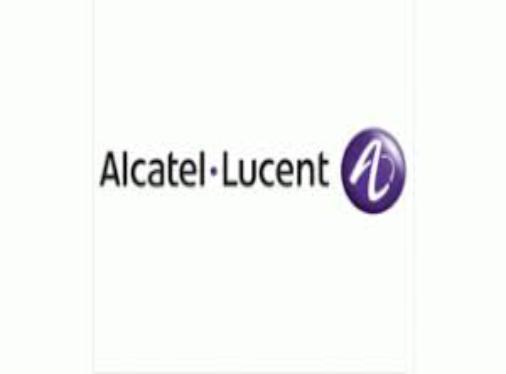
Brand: Alcatel-2
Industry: Electronic